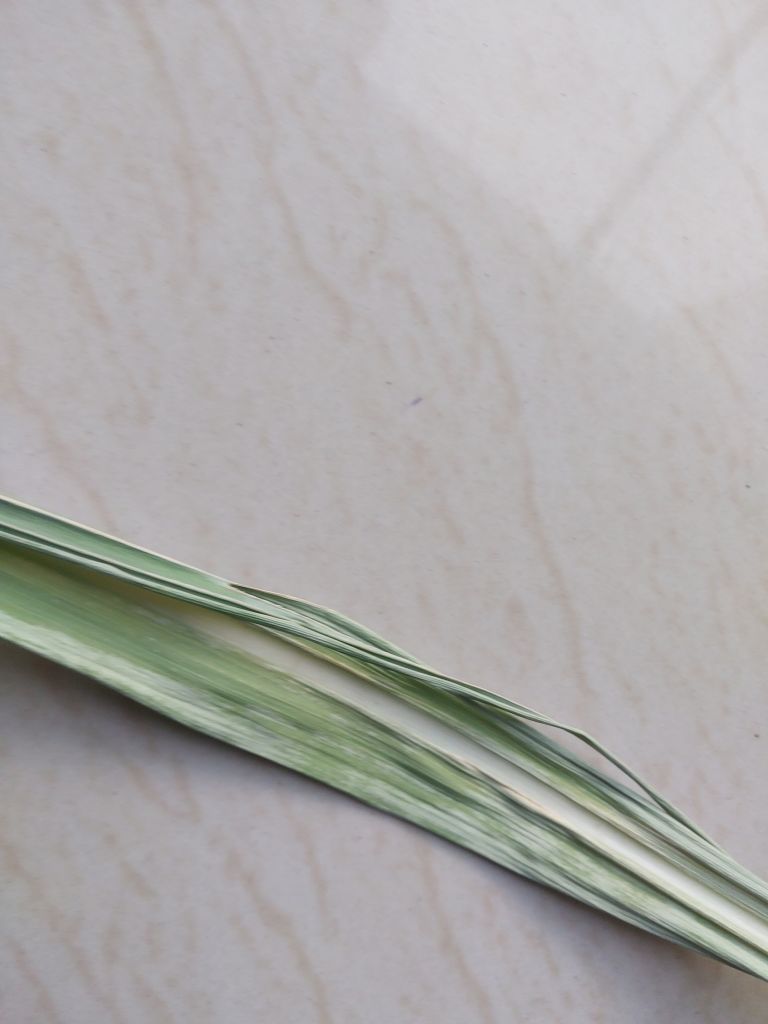
Label: Smut